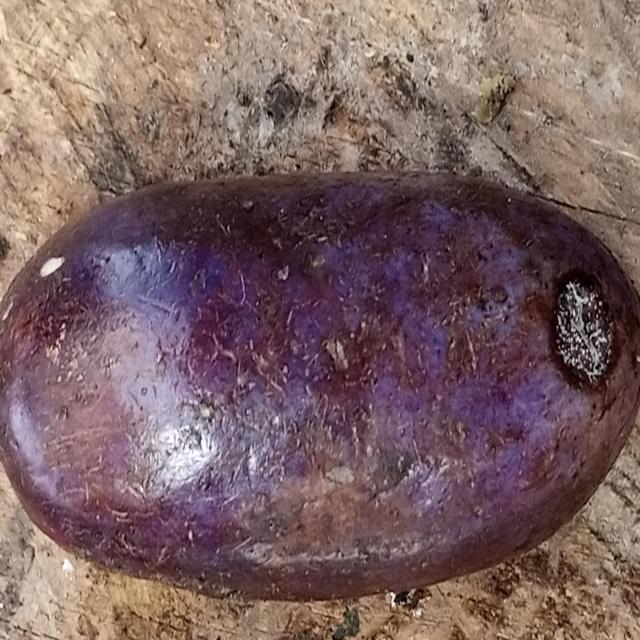
Plum grade: cracked